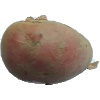
Label: Potato Red 1